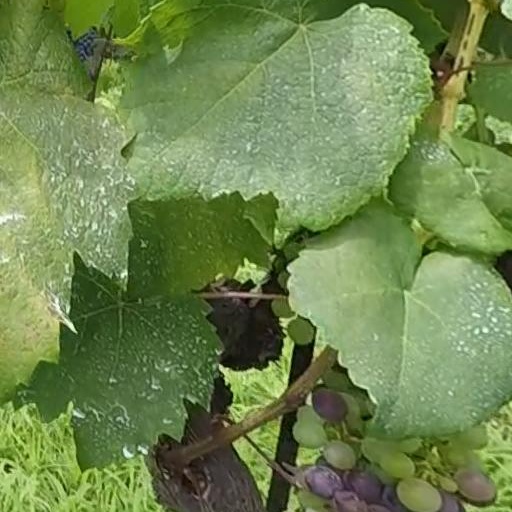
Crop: grape